Meat tenderizer

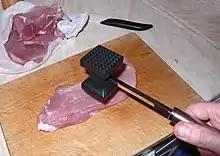
An example of a meat tenderizer in use

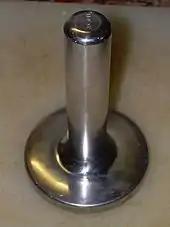
Stainless steel meat tenderizer

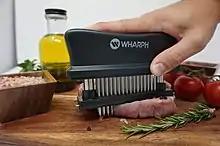
Example of a blade tenderizer in action

A meat tenderizer or meat pounder is a tool for mechanically tenderizing and flattening slabs of meat.